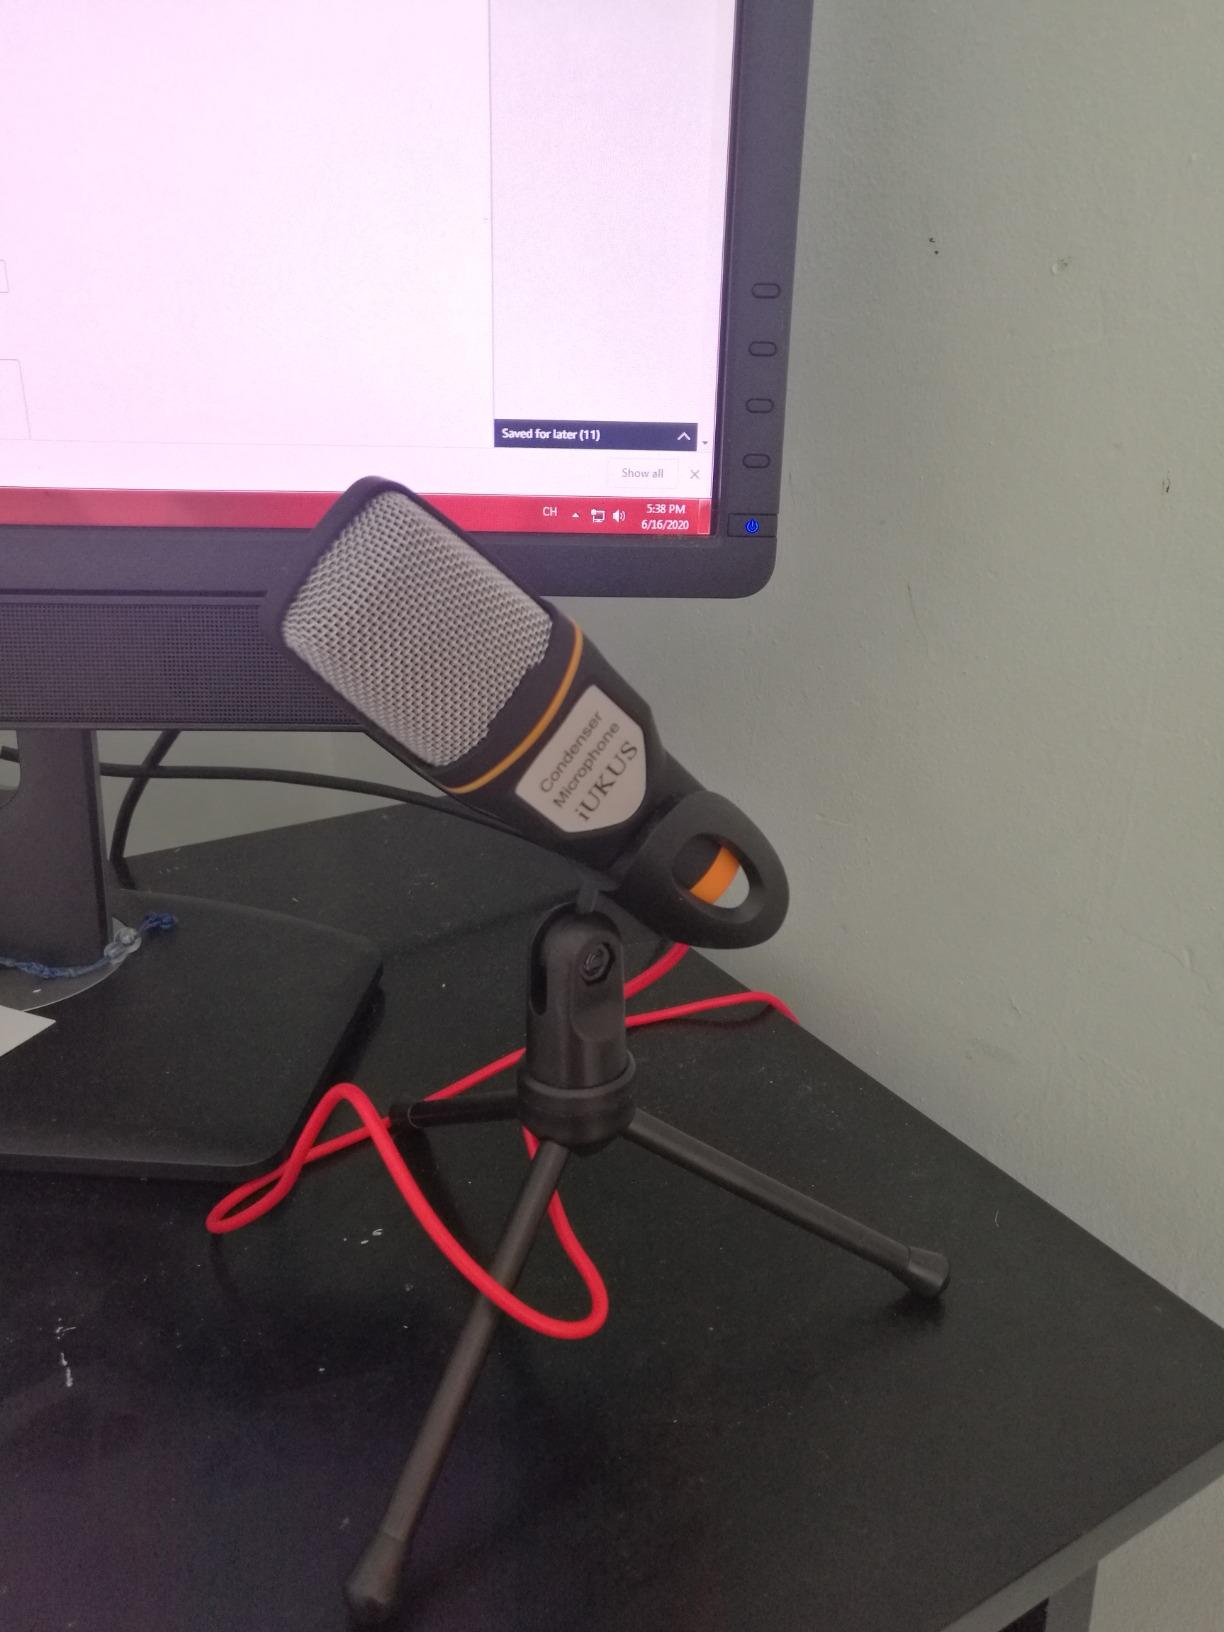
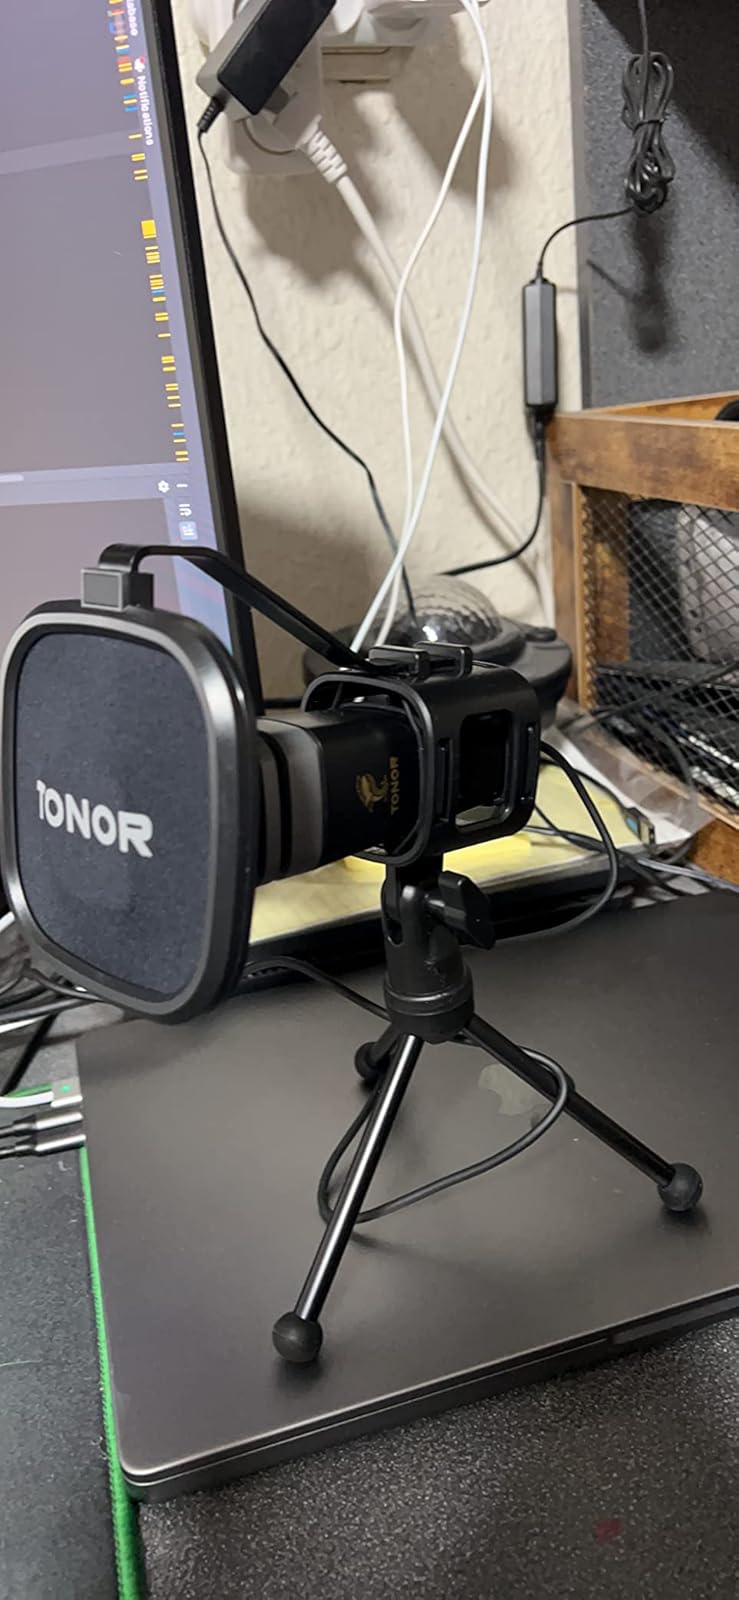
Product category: microphone
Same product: no